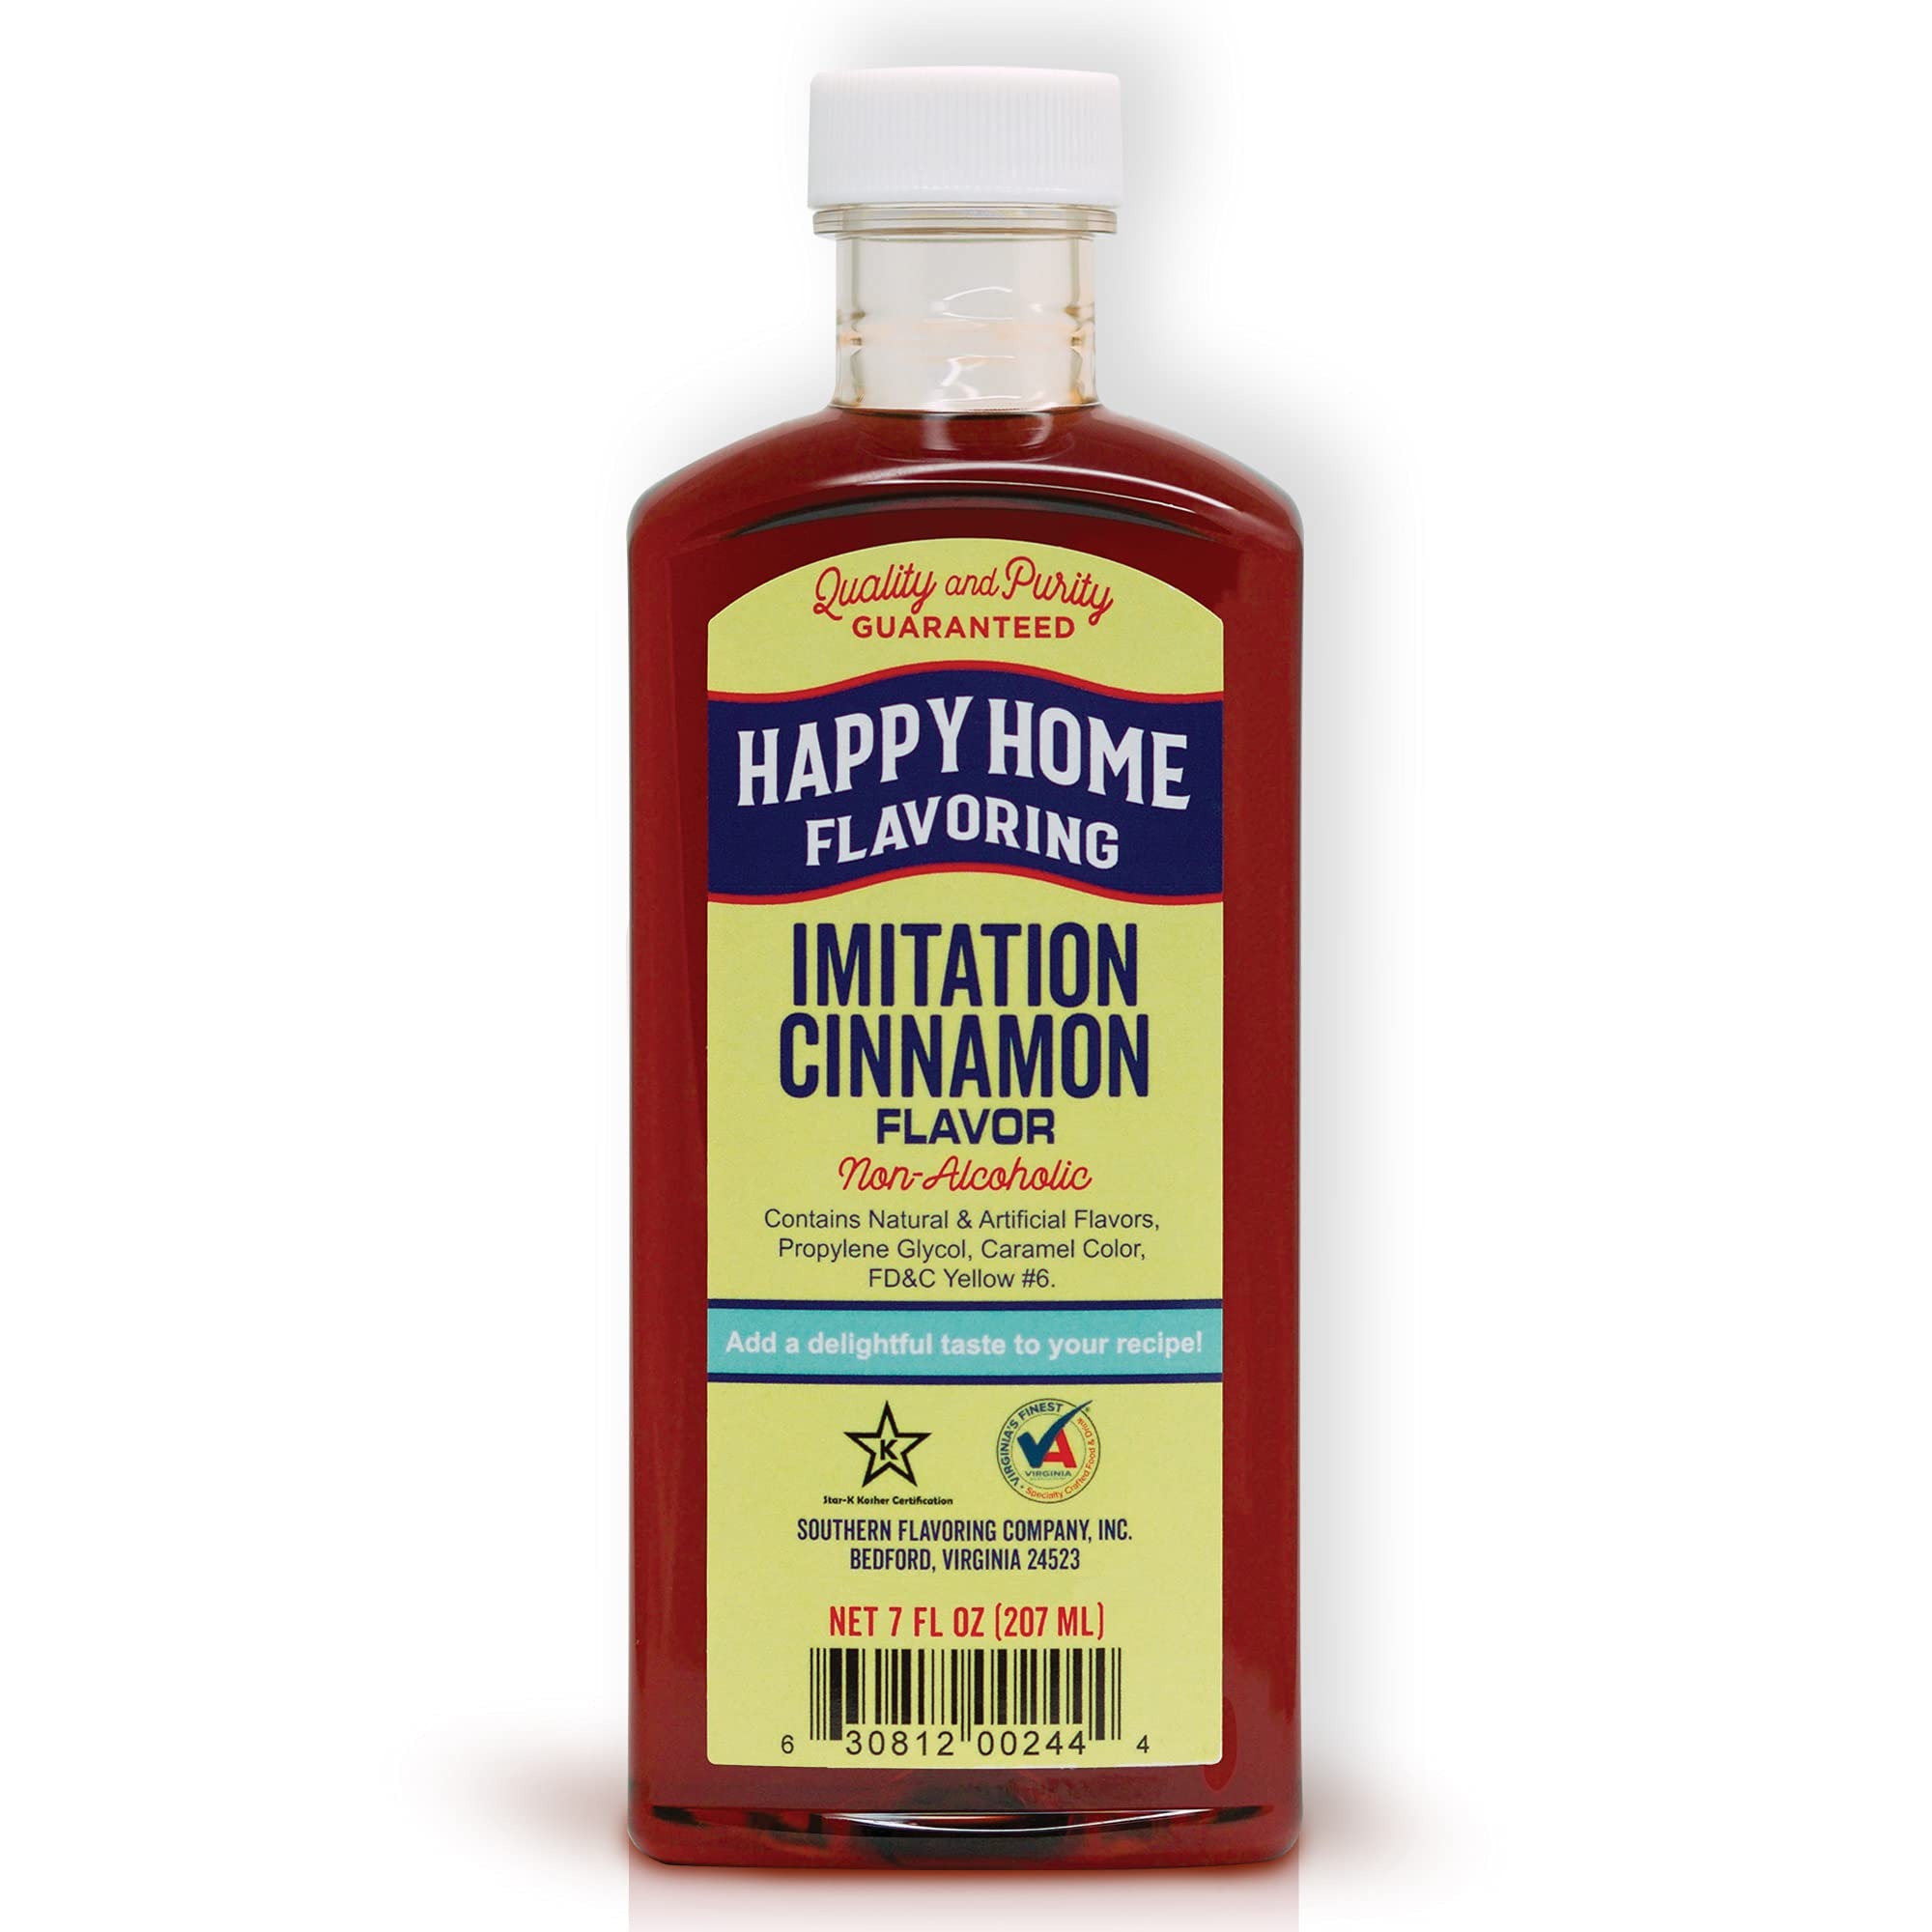
Item Name: Happy Home Imitation Cinnamon Flavoring, Non-Alcoholic, Certified Kosher, 7 oz.
Bullet Point 1: Happy Home Imitation Cinnamon Flavoring: Imitation cinnamon flavor in 7 oz bottle
Bullet Point 2: Features & Benefits: Happy Home Imitation Cinnamon flavoring is made with high-quality ingredients; Certified Kosher
Bullet Point 3: Staple Ingredient For Cooking and Baking: Enhance the taste of your food and baked goods with this imitation cinnamon flavoring; Used as an ingredient in candies, muffins, doughnuts, pies, cakes, cupcakes, cookies, frosting, sauces or glazes
Bullet Point 4: High-Quality Ingredients: We still use our original 1929 recipe for our imitation cinnamon flavoring; Contains proylene glycol, natural flavors, caramel color, and FD&C Yellow #6
Bullet Point 5: Made in the USA: Enjoy the rich, flavorful spices, flavors, and extracts crafted with care to bring the best taste to your kitchen
Value: 7.0
Unit: Fl Oz

Price: 7.99